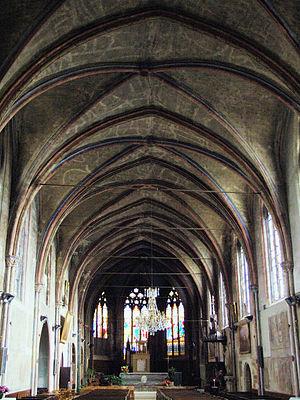
Bar-le-Duc - Eglise Saint-Antoine
L'église Saint-Antoine est une église située à Bar-le-Duc dans le département de la Meuse en région Lorraine.